Woozy Winks

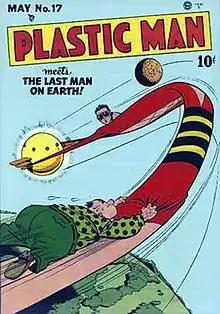
Woozy Winks as depicted in "Plastic Man" #17 (May 1949); art by Jack Cole.

Wolfgang "Woozy" Winks is a character appearing in comic books published by Quality Comics, and later DC Comics. He is the comic relief sidekick to the superhero Plastic Man, and first appeared in "Police Comics" #13 (November 1942). Winks has appeared as an on-again, off-again sidekick to Plastic Man ever since and has been called the "apotheosis" of a kind of stock character of theatrical buffoons that has existed since medieval times. In "Icons of the American Comic Book: From Captain America to Wonder Woman", Winks is named one of the "most unique" sidekicks in comics, and the authors note that his portly shape and bumbling idiocy allowed for more comedy in Plastic Man stories.